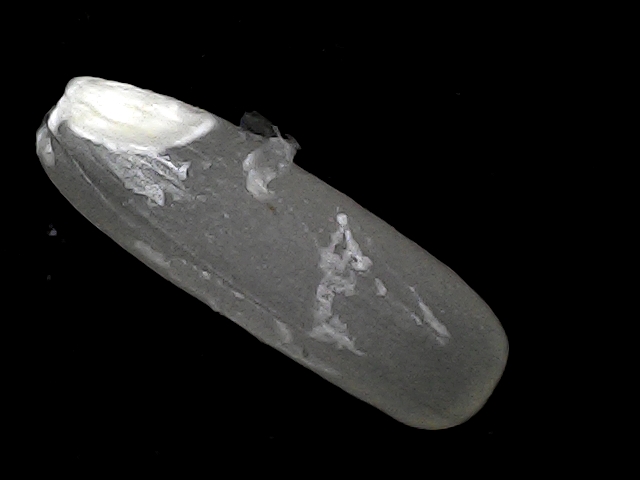
Rice variety: BD75